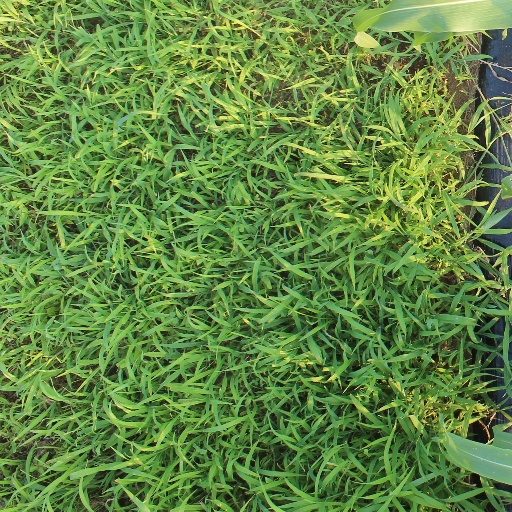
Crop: sorghum